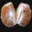
Label: orange